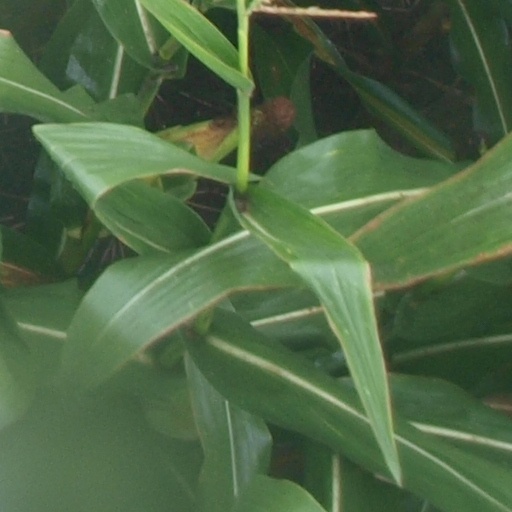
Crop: maize; corn